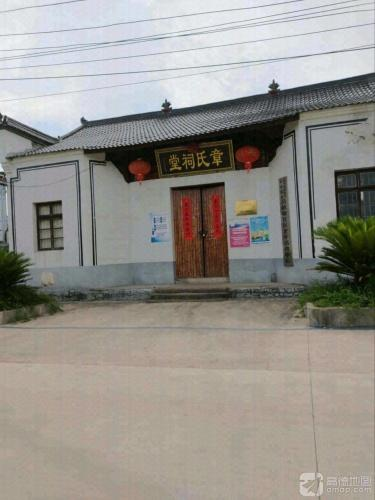
地标名称：章氏祠堂
所在城市：金华市·婺城区